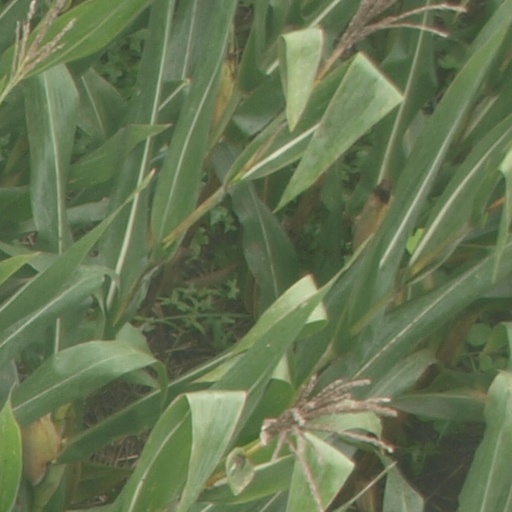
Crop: maize; corn